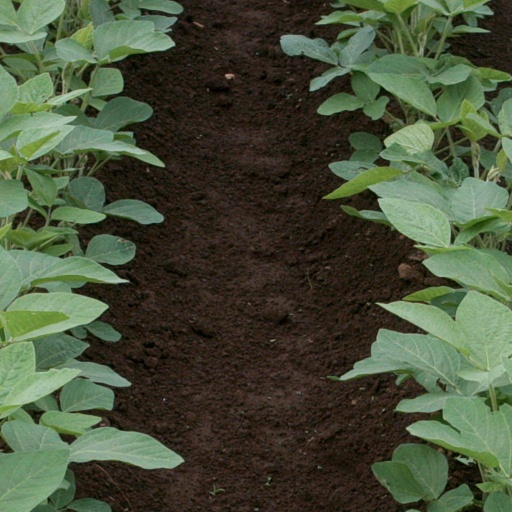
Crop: soybean